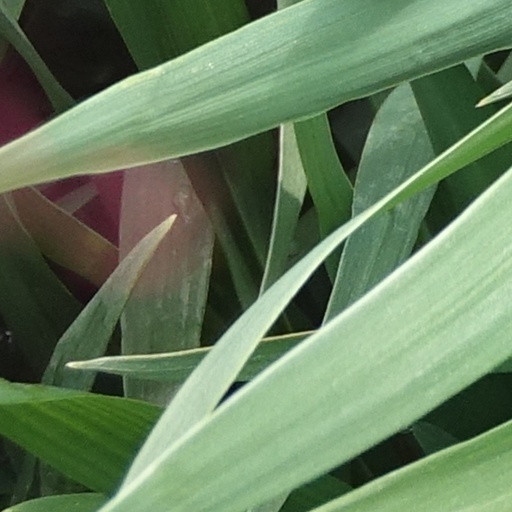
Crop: wheat